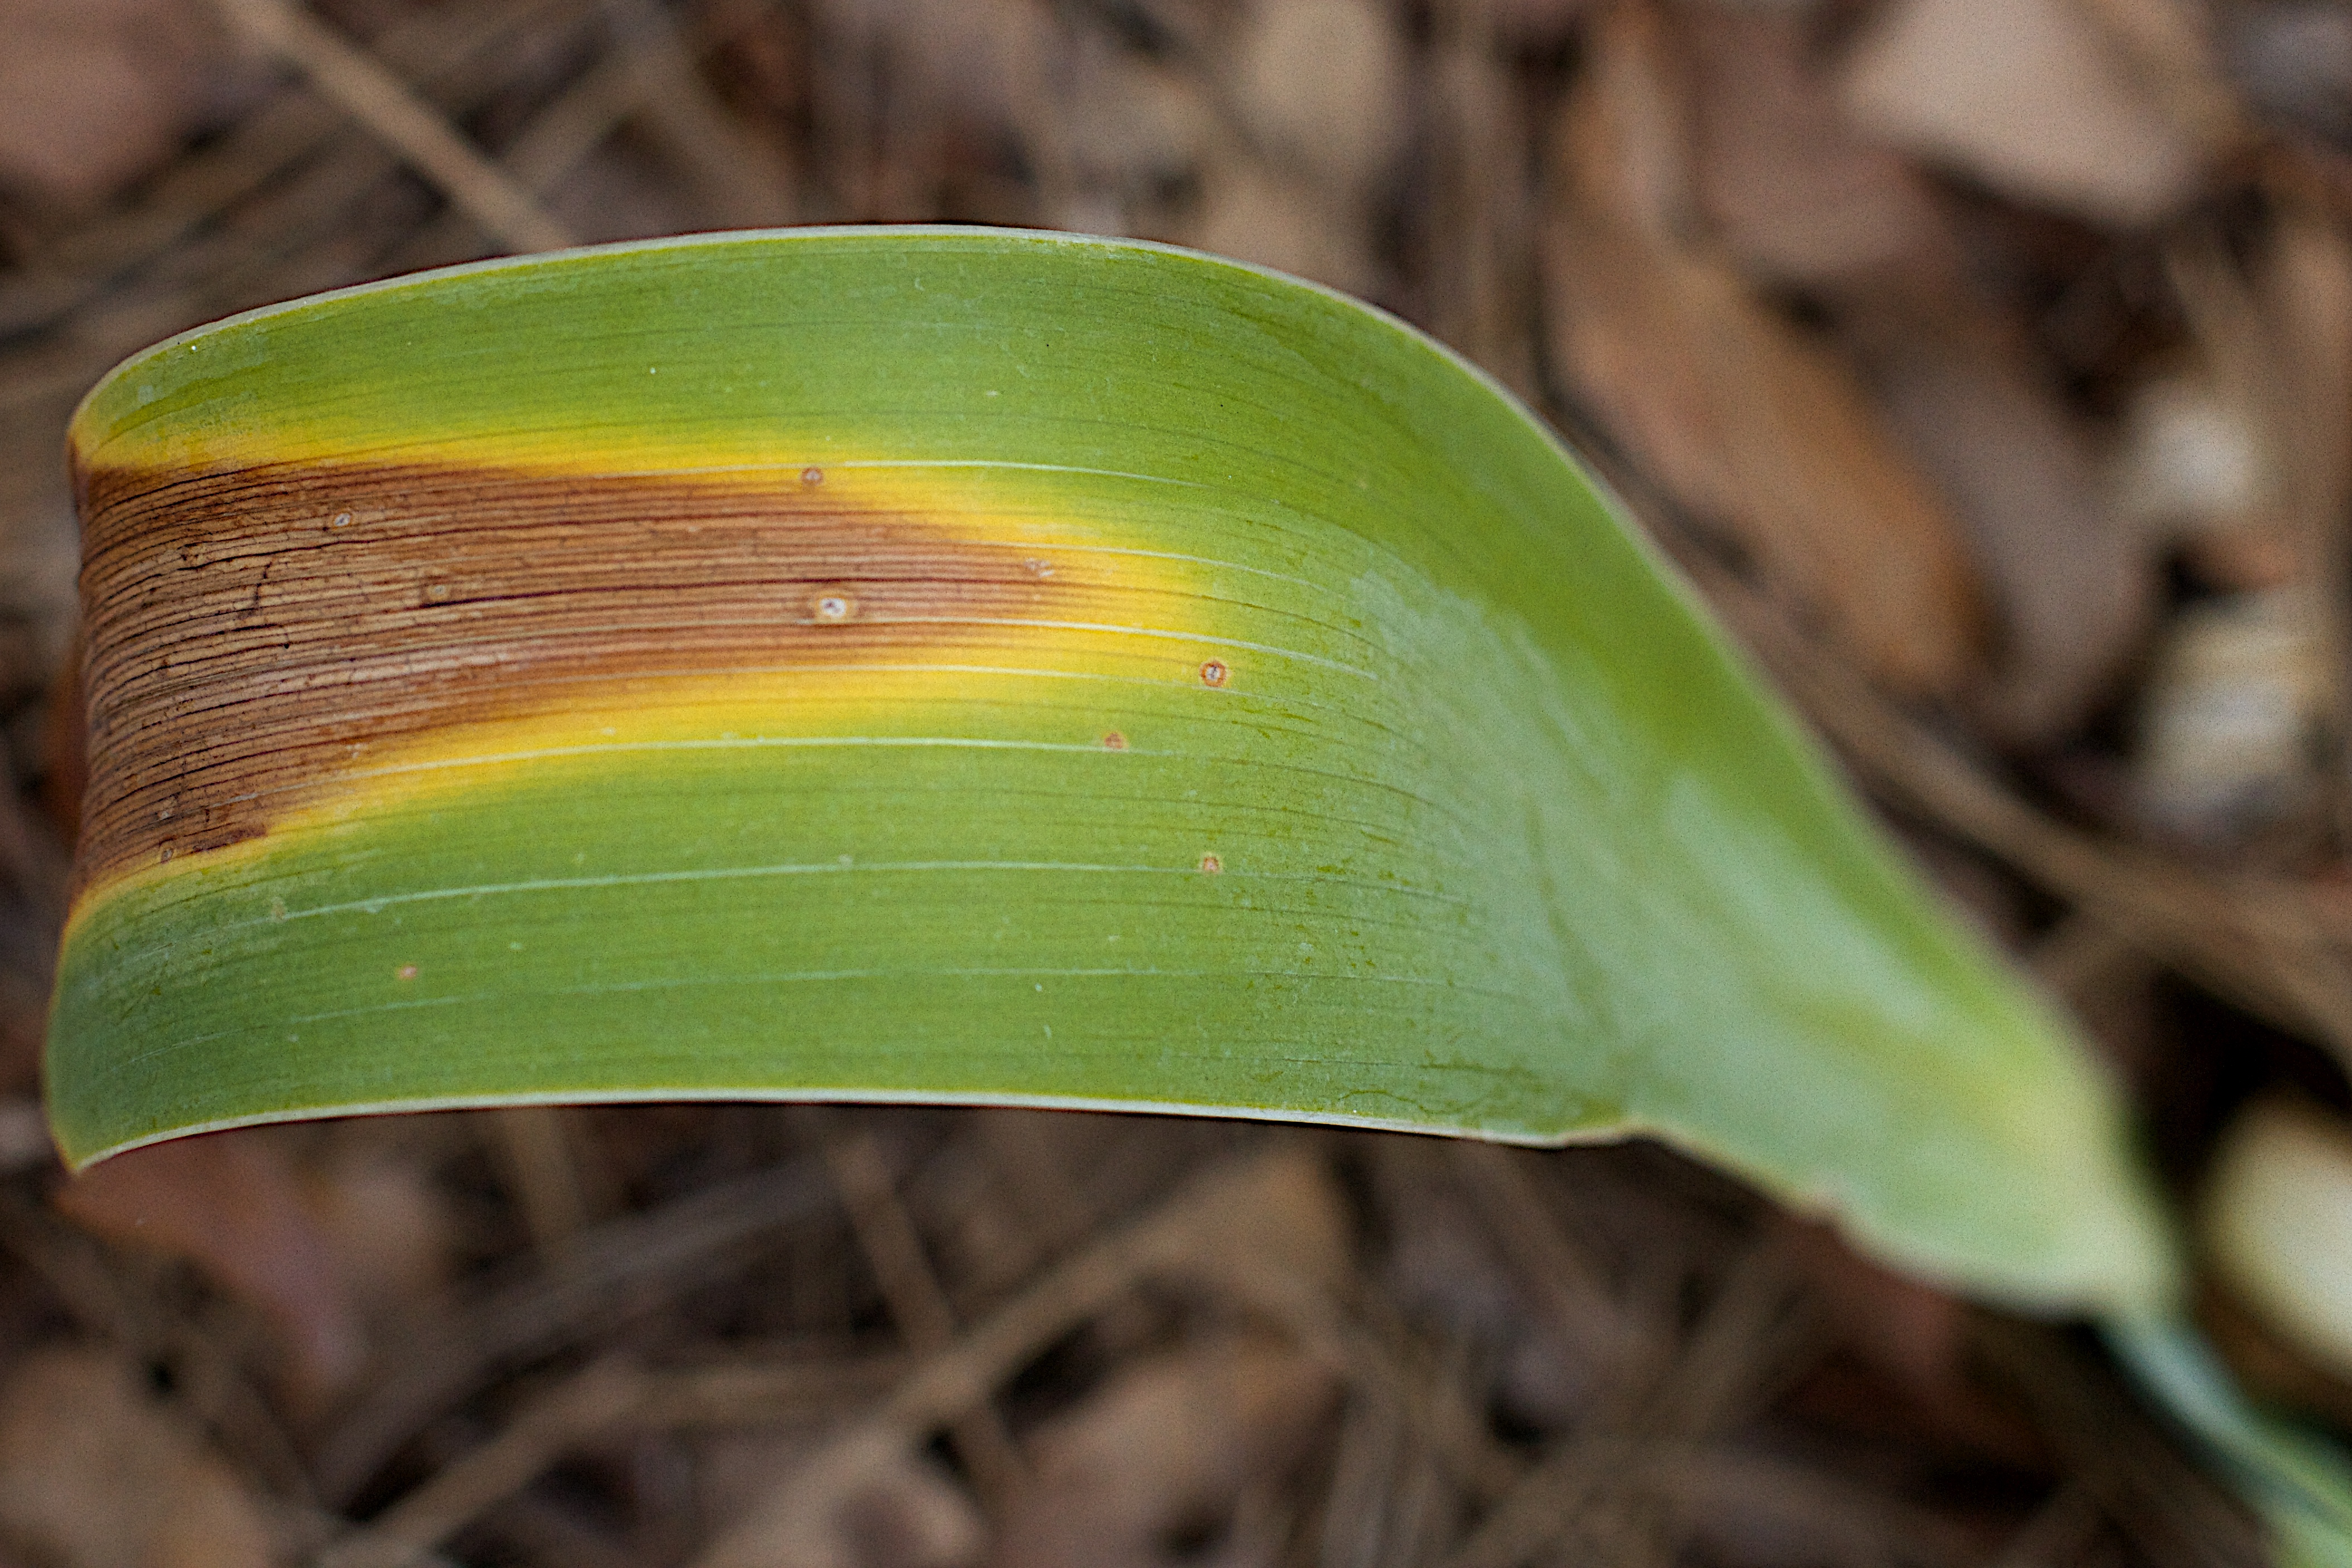
tree, nature, grass, plant, leaf, flower, green, botany, flora, close up, arum, macro photography, flowering plant, grass family, plant stem, land plant, arecales